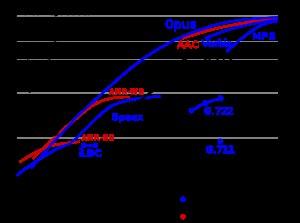
Opus est un format ouvert de compression audio avec pertes, libre de redevances et normalisé par l'Internet Engineering Task Force, conçu pour encoder efficacement la voix et plus largement l'audio dans un format unique, tout en ayant une latence suffisamment faible pour la communication en temps réel et une complexité suffisamment faible pour les processeurs embarqués peu puissants. Opus remplace Vorbis et Speex pour les nouvelles applications et différents tests d'écoute en aveugle l'ont jugé supérieur à tous les autres formats audio à tous les débits, y compris MP3, AAC et HE-AAC.